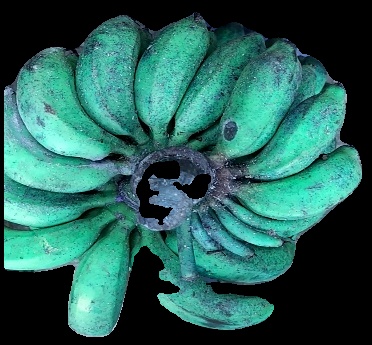
Variety: rasbale
Grade: grade3